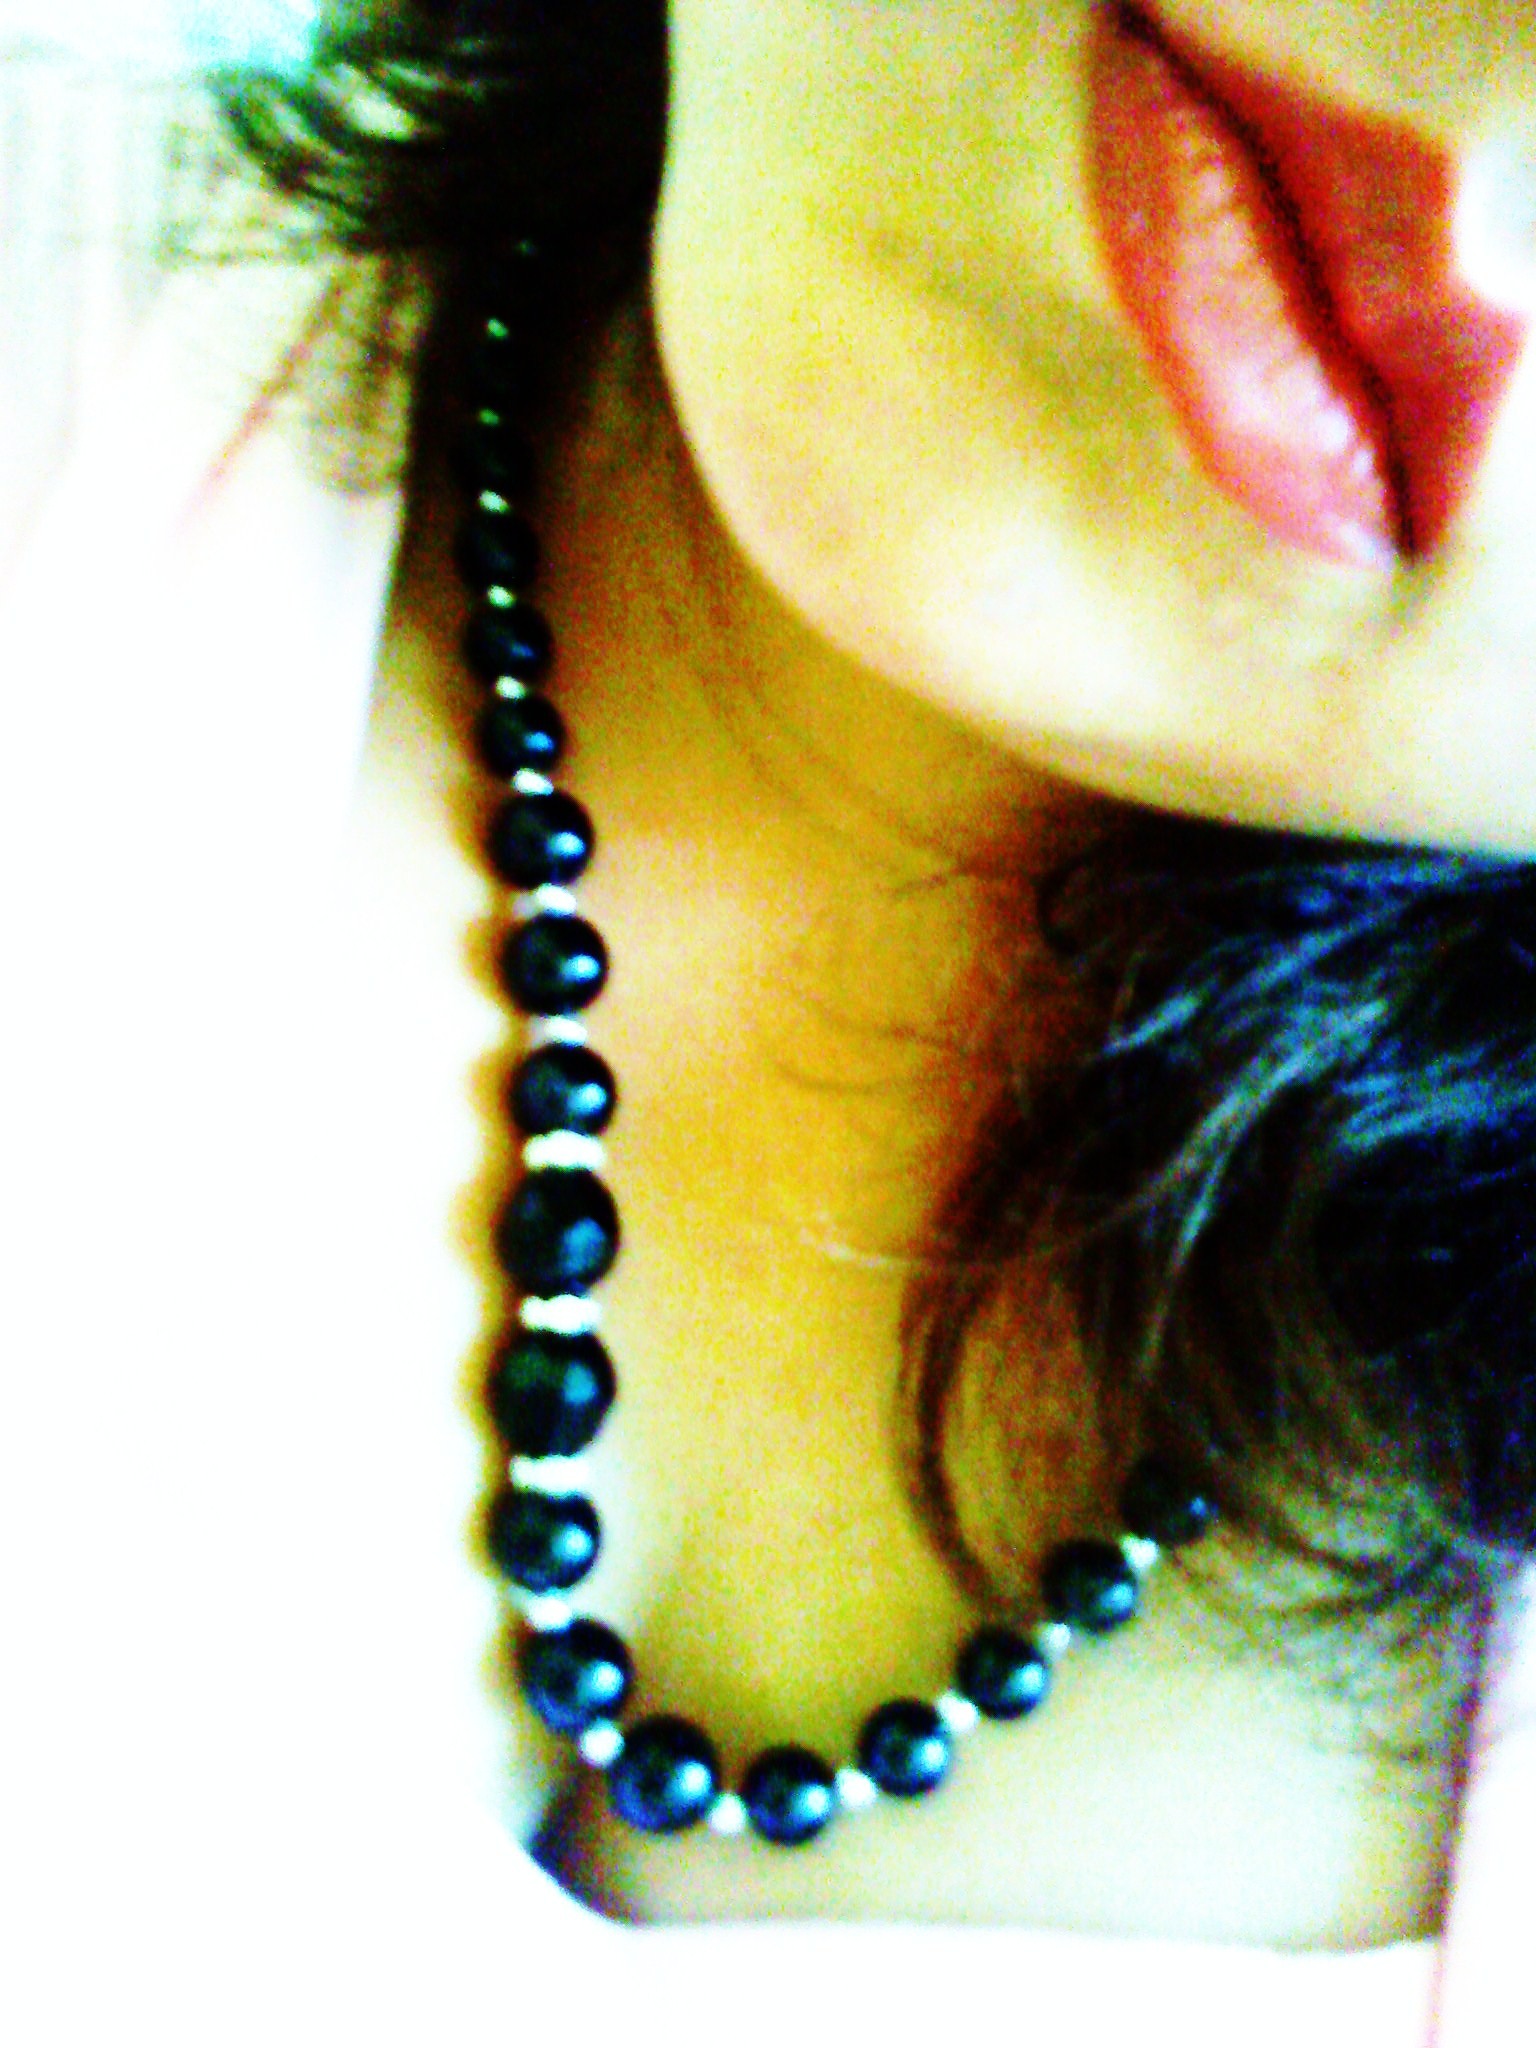
girl, green, ear, lip, smile, mouth, necklace, eyelash, close up, jewellery, black hair, nose, cheek, turquoise, women, neck, eye, lips, chin